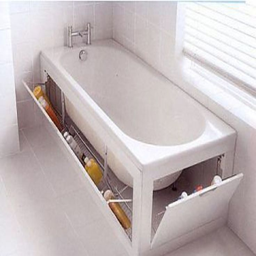
comfortable pockets for the bathroom